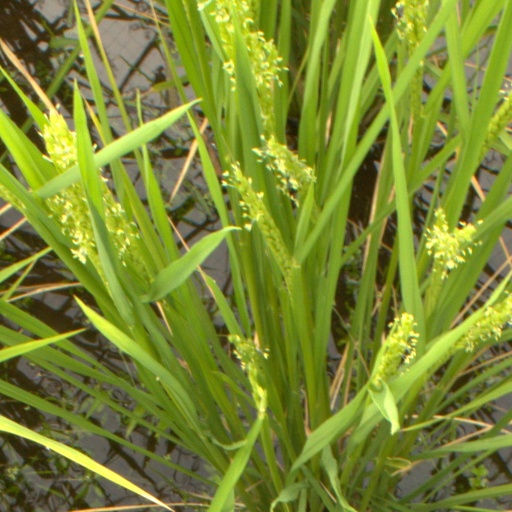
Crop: rice